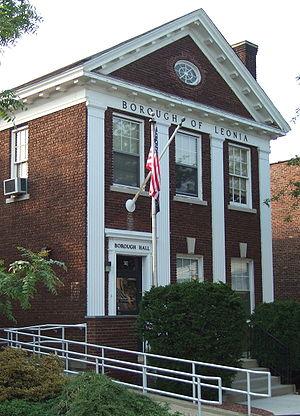
Leonia est une ville américaine située dans le comté de Bergen dans l’État du New Jersey. En 2010, sa population était de 8 937 habitants.